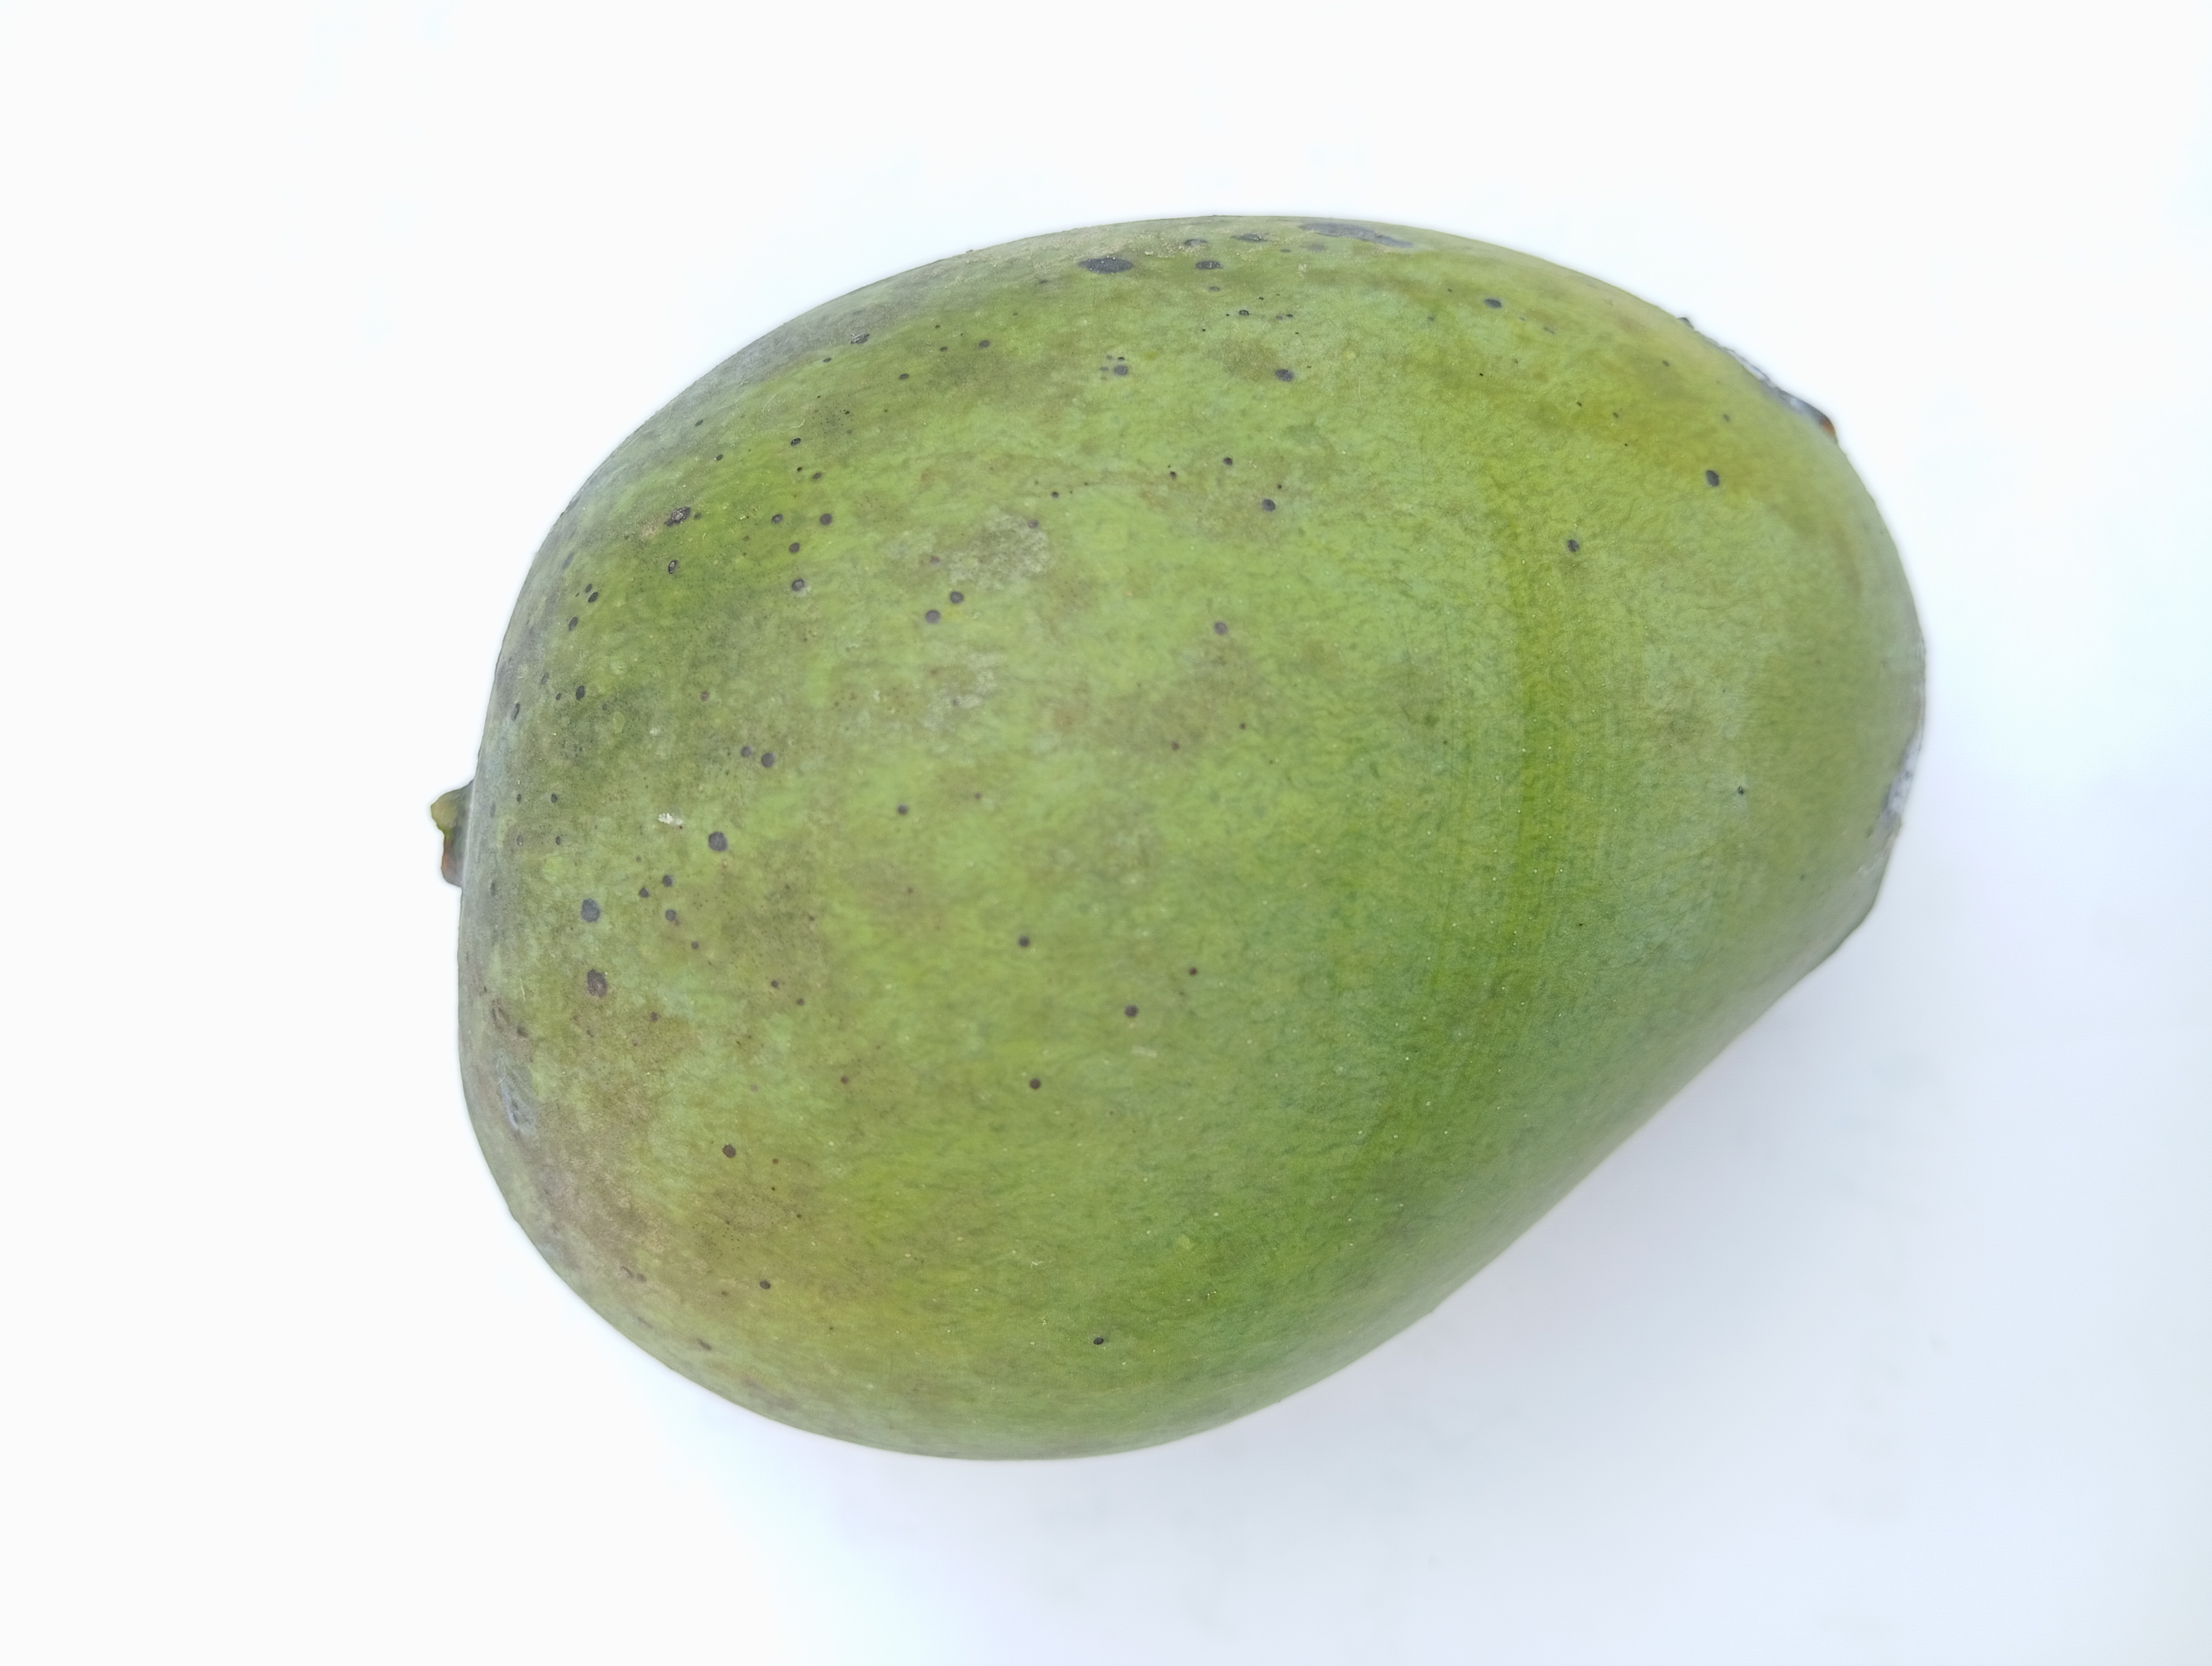
Mango variety: Harivanga